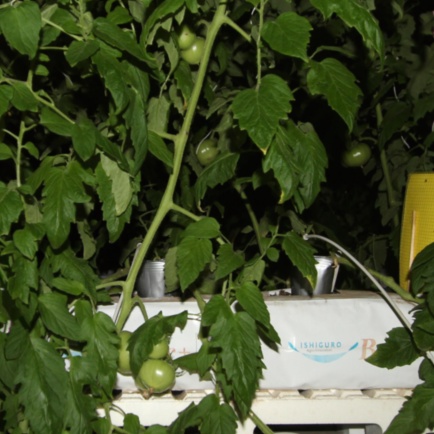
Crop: tomato